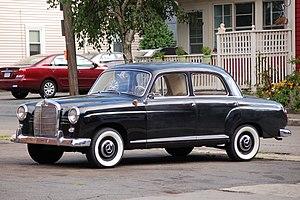
"Mercedes-Benz a vendu un certain nombre d'automobiles avec le nom du modèle ""190"" :